Hottāman no Chitei Tanken

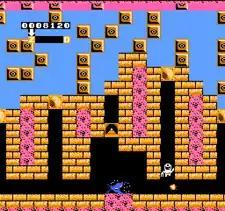
By the final level of the game, the tasks that players must accomplish are taxing but not impossible.

The game revolves around players digging up dirt beneath the surface, finding keys behind four doors, and then finding the door to the next level. The game has many similarities to "Dig Dug", but without the boulders and with various devices like teleporting doors, speed, dynamite, and a wet suit. There are 15 levels in the entire game; which repeat themselves after the 15th level is finished.